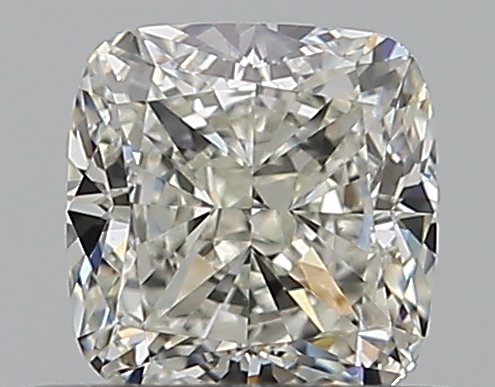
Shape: cushion
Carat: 0.51
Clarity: VS1
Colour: J
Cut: EX
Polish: EX
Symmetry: VG
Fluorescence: N
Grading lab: GIA
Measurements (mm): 4.35 x 4.28 x 2.95